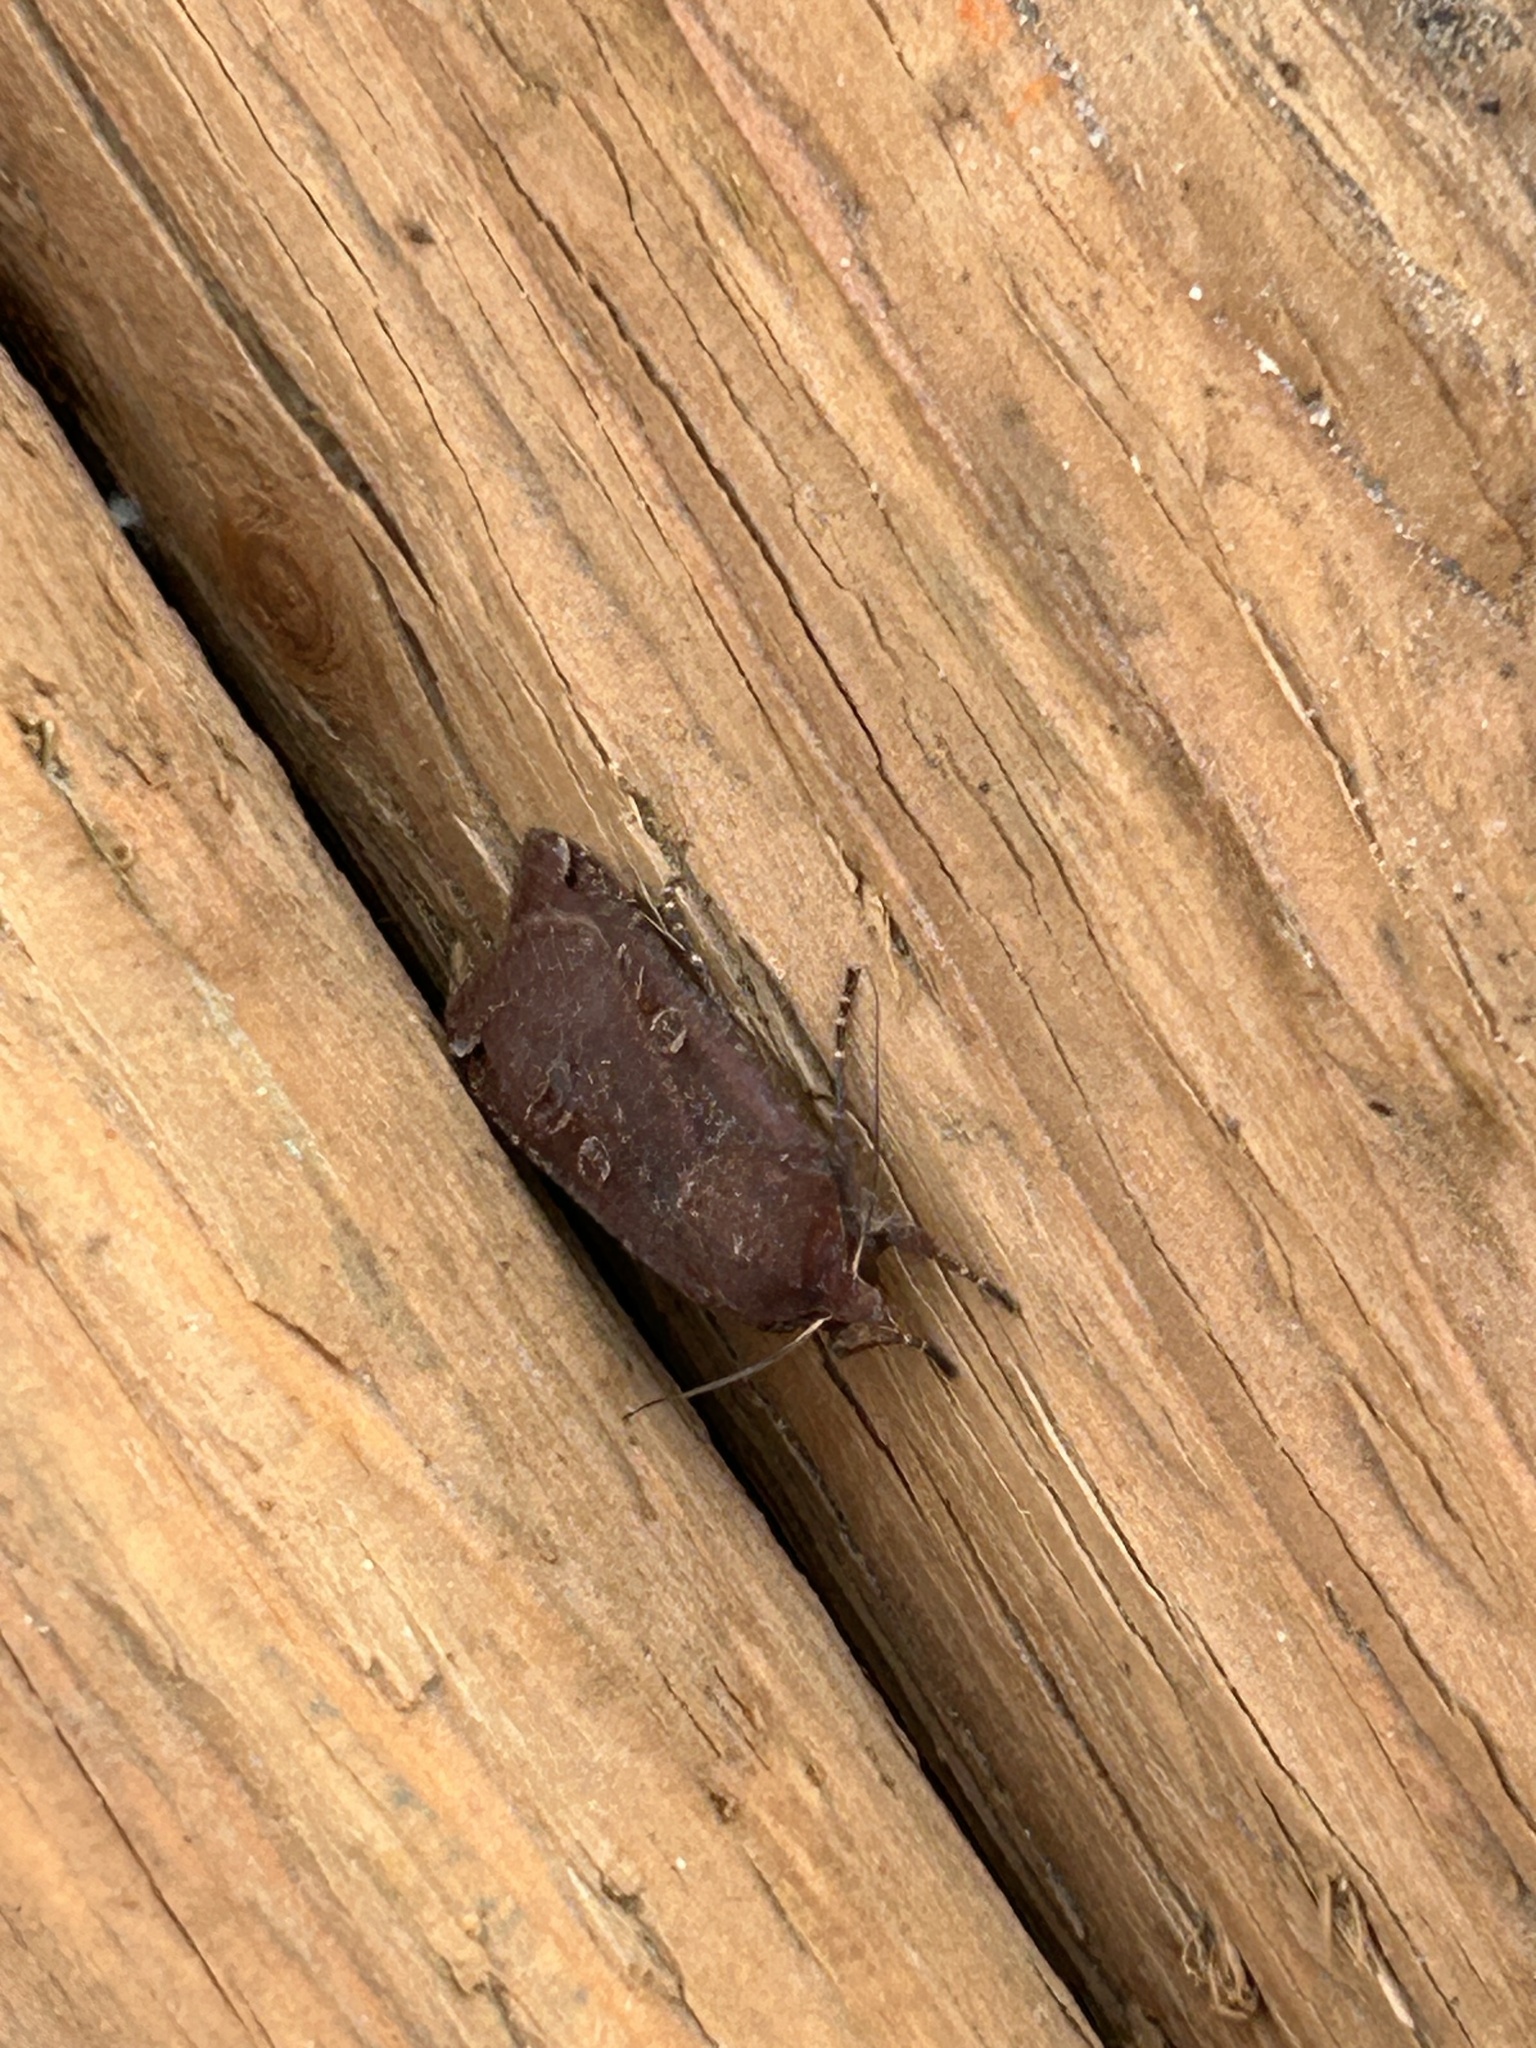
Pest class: cutworms